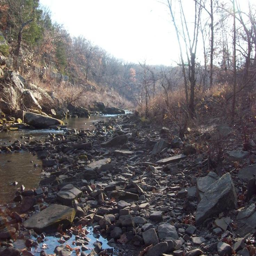
a park located a city